Muslim Brotherhood

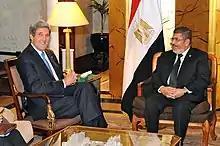
Then-U.S. Secretary of State John Kerry meeting with then-Egyptian President Mohamed Morsi, May 2013

The Muslim Brotherhood's candidate for Egypt's 2012 presidential election was Mohamed Morsi, who defeated Ahmed Shafiq—the last prime minister under Mubarak's rule—with 51.73% of the vote. Although during his campaign Morsi himself promised to stand for peaceful relations with Israel, some high level supporters and former Brotherhood officials (from the organization's 15-member Guidance Council) reiterated hostility towards Zionism. For example, Egyptian cleric Safwat Hegazi spoke at the announcement rally for the Muslim Brotherhood's candidate Morsi and expressed his hope and belief that Morsi would liberate Gaza, restore the Caliphate of the "United States of the Arabs" with Jerusalem as its capital, and that "our cry shall be: 'Millions of martyrs march towards Jerusalem.'" Within a short period, serious public opposition developed to President Morsi. In late November 2012, he temporarily granted himself the power to legislate without judicial oversight or review of his acts, on the grounds that he needed to protect the nation from the Mubarak-era power structure. He also put a draft constitution to a referendum that opponents complained was "an Islamist coup". These issues—and concerns over the prosecutions of journalists, the unleashing of pro-Brotherhood gangs on nonviolent demonstrators, the continuation of military trials, new laws that permitted detention without judicial review for up to 30 days, brought hundreds of thousands of protesters to the streets starting in November 2012.